Kingdom of Pontus

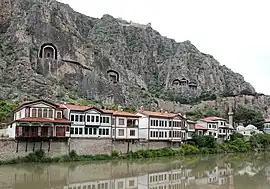
Ancient Pontic tombs on the mountains of Amasya

The division between coast and interior was also cultural. The coast was mainly Greek and focused on sea trade. The interior was occupied by the Anatolian Cappadocians and Paphlagonians ruled by an Iranian aristocracy that went back to the Persian empire. The interior also had powerful temples with large estates. The gods of the Kingdom were mostly syncretic, with features of local gods along with Persian and Greek deities. Major gods included the Persian Ahuramazda, who was termed Zeus Stratios; the moon god Men Pharnacou; and Ma (interpreted as Cybele).